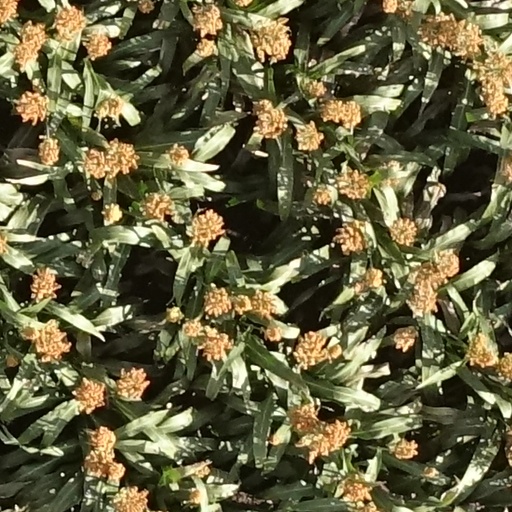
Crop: sorghum